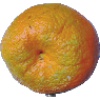
Label: mandarine